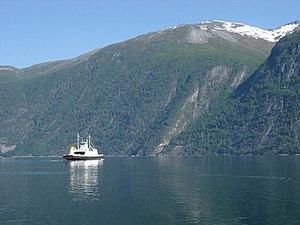
Le Storfjord est un fjord de Norvège, situé dans le comté de Møre og Romsdal. C'est le fjord principal du comté et l'un des plus longs de Norvège.